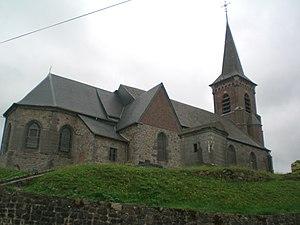
eglise de ramousies
Ramousies est une commune française située dans le département du Nord, en région Hauts-de-France.